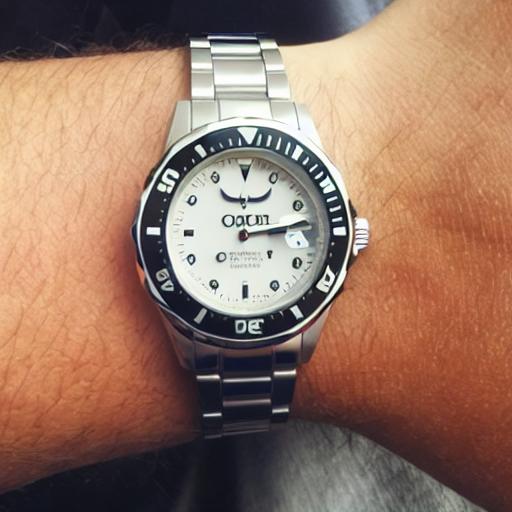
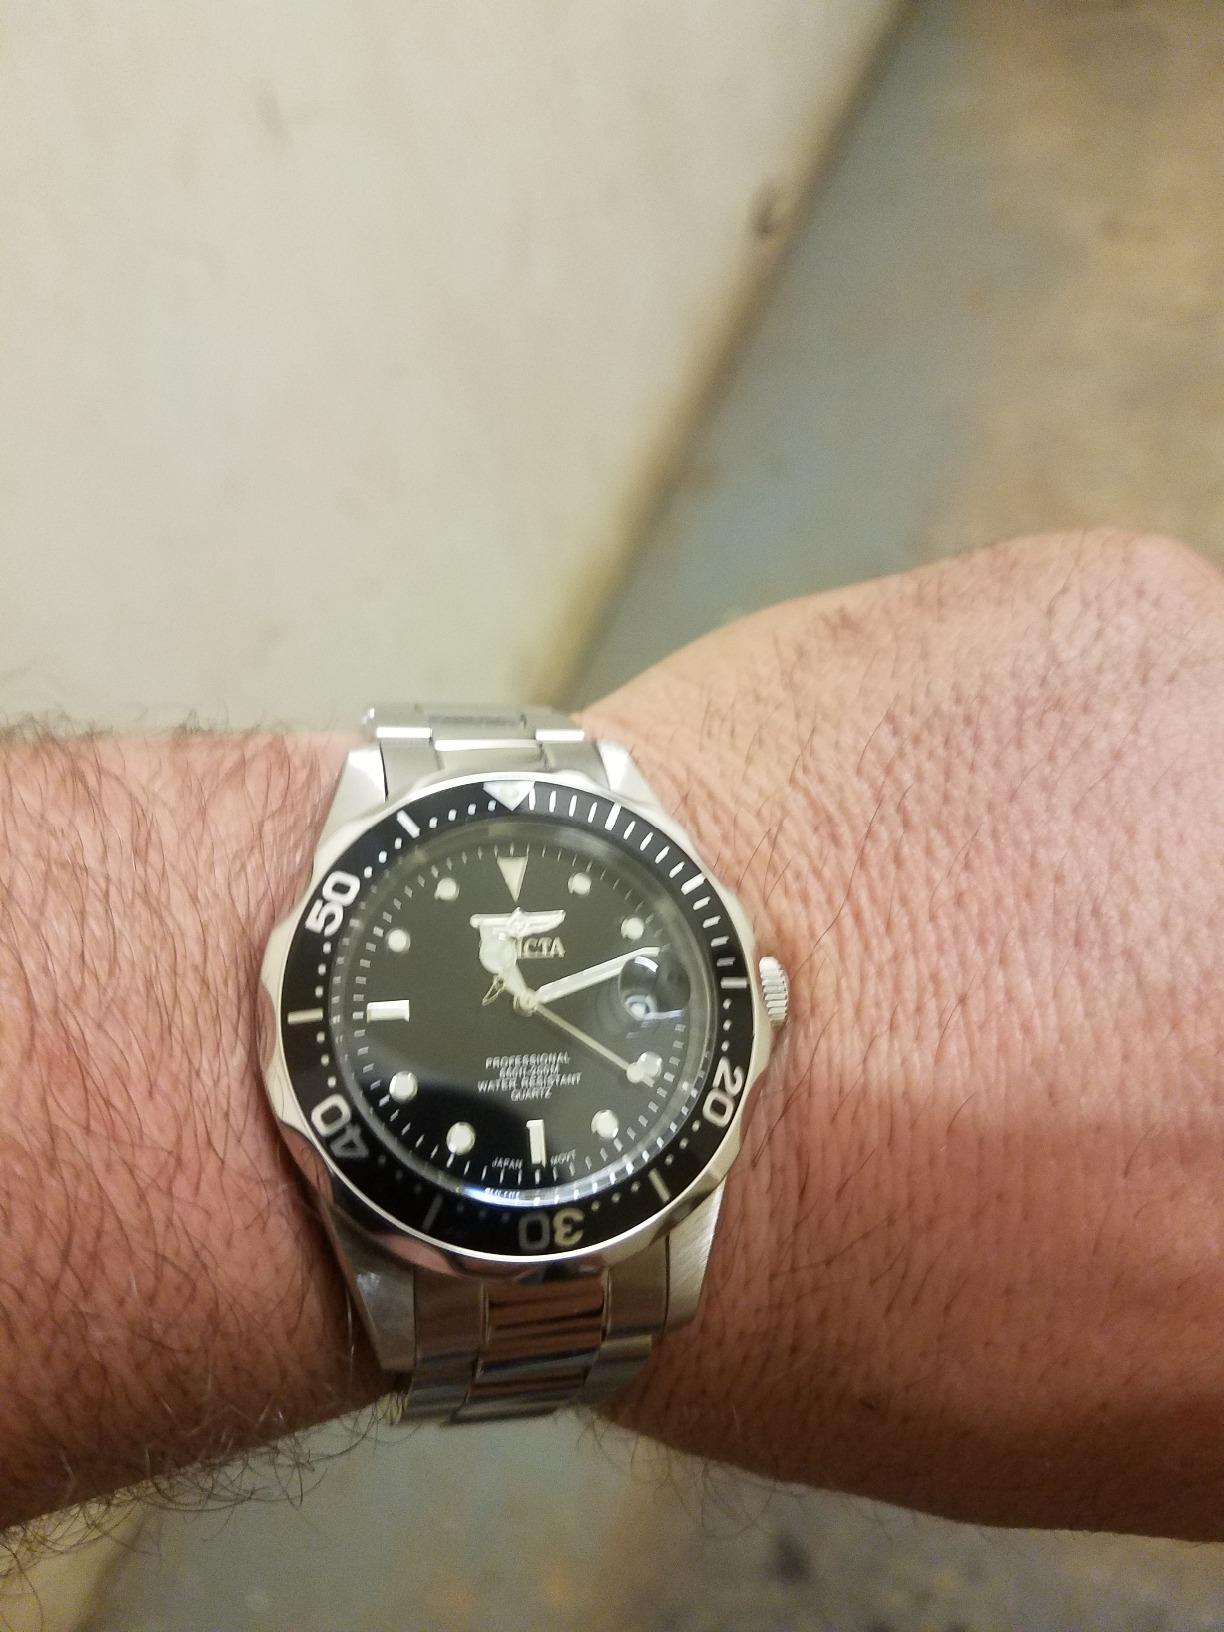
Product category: accessories_watch
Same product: no